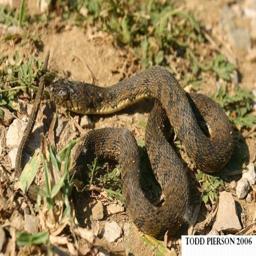
Animal: snakes